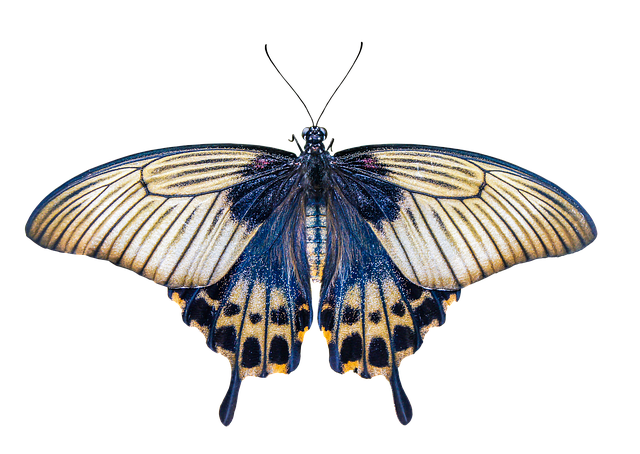
butterfly